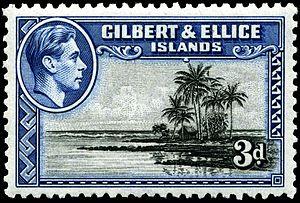
L’histoire postale des Kiribati ne débute vraiment qu'en 1911, lorsque des timbres des îles Fidji à l’effigie d’Édouard VII, sont imprimés avec la surcharge Protectorate pour pouvoir affranchir le courrier au sein du protectorat des îles Gilbert et Ellice. Auparavant, les plis postaux étaient laissés aux bons soins des navires de passage.